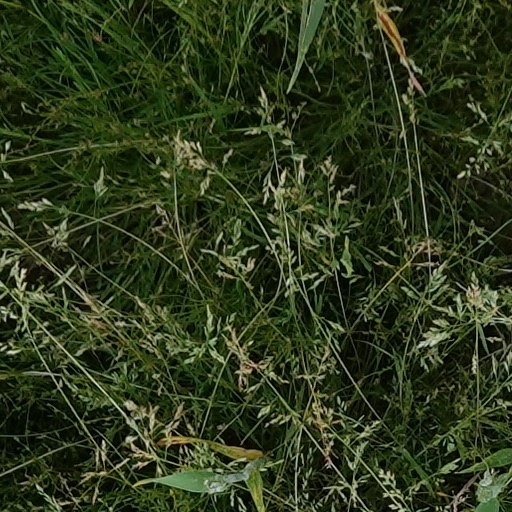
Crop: wheat